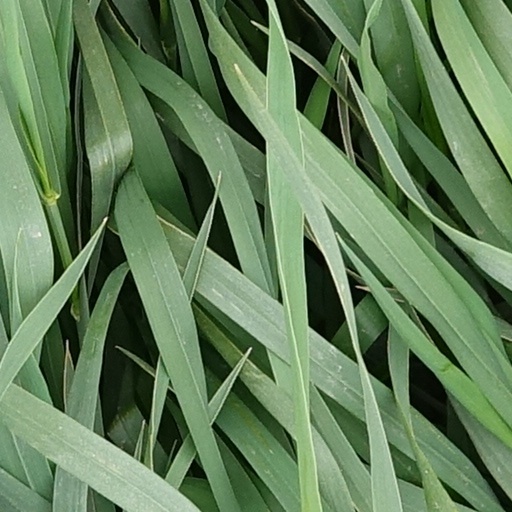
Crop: wheat